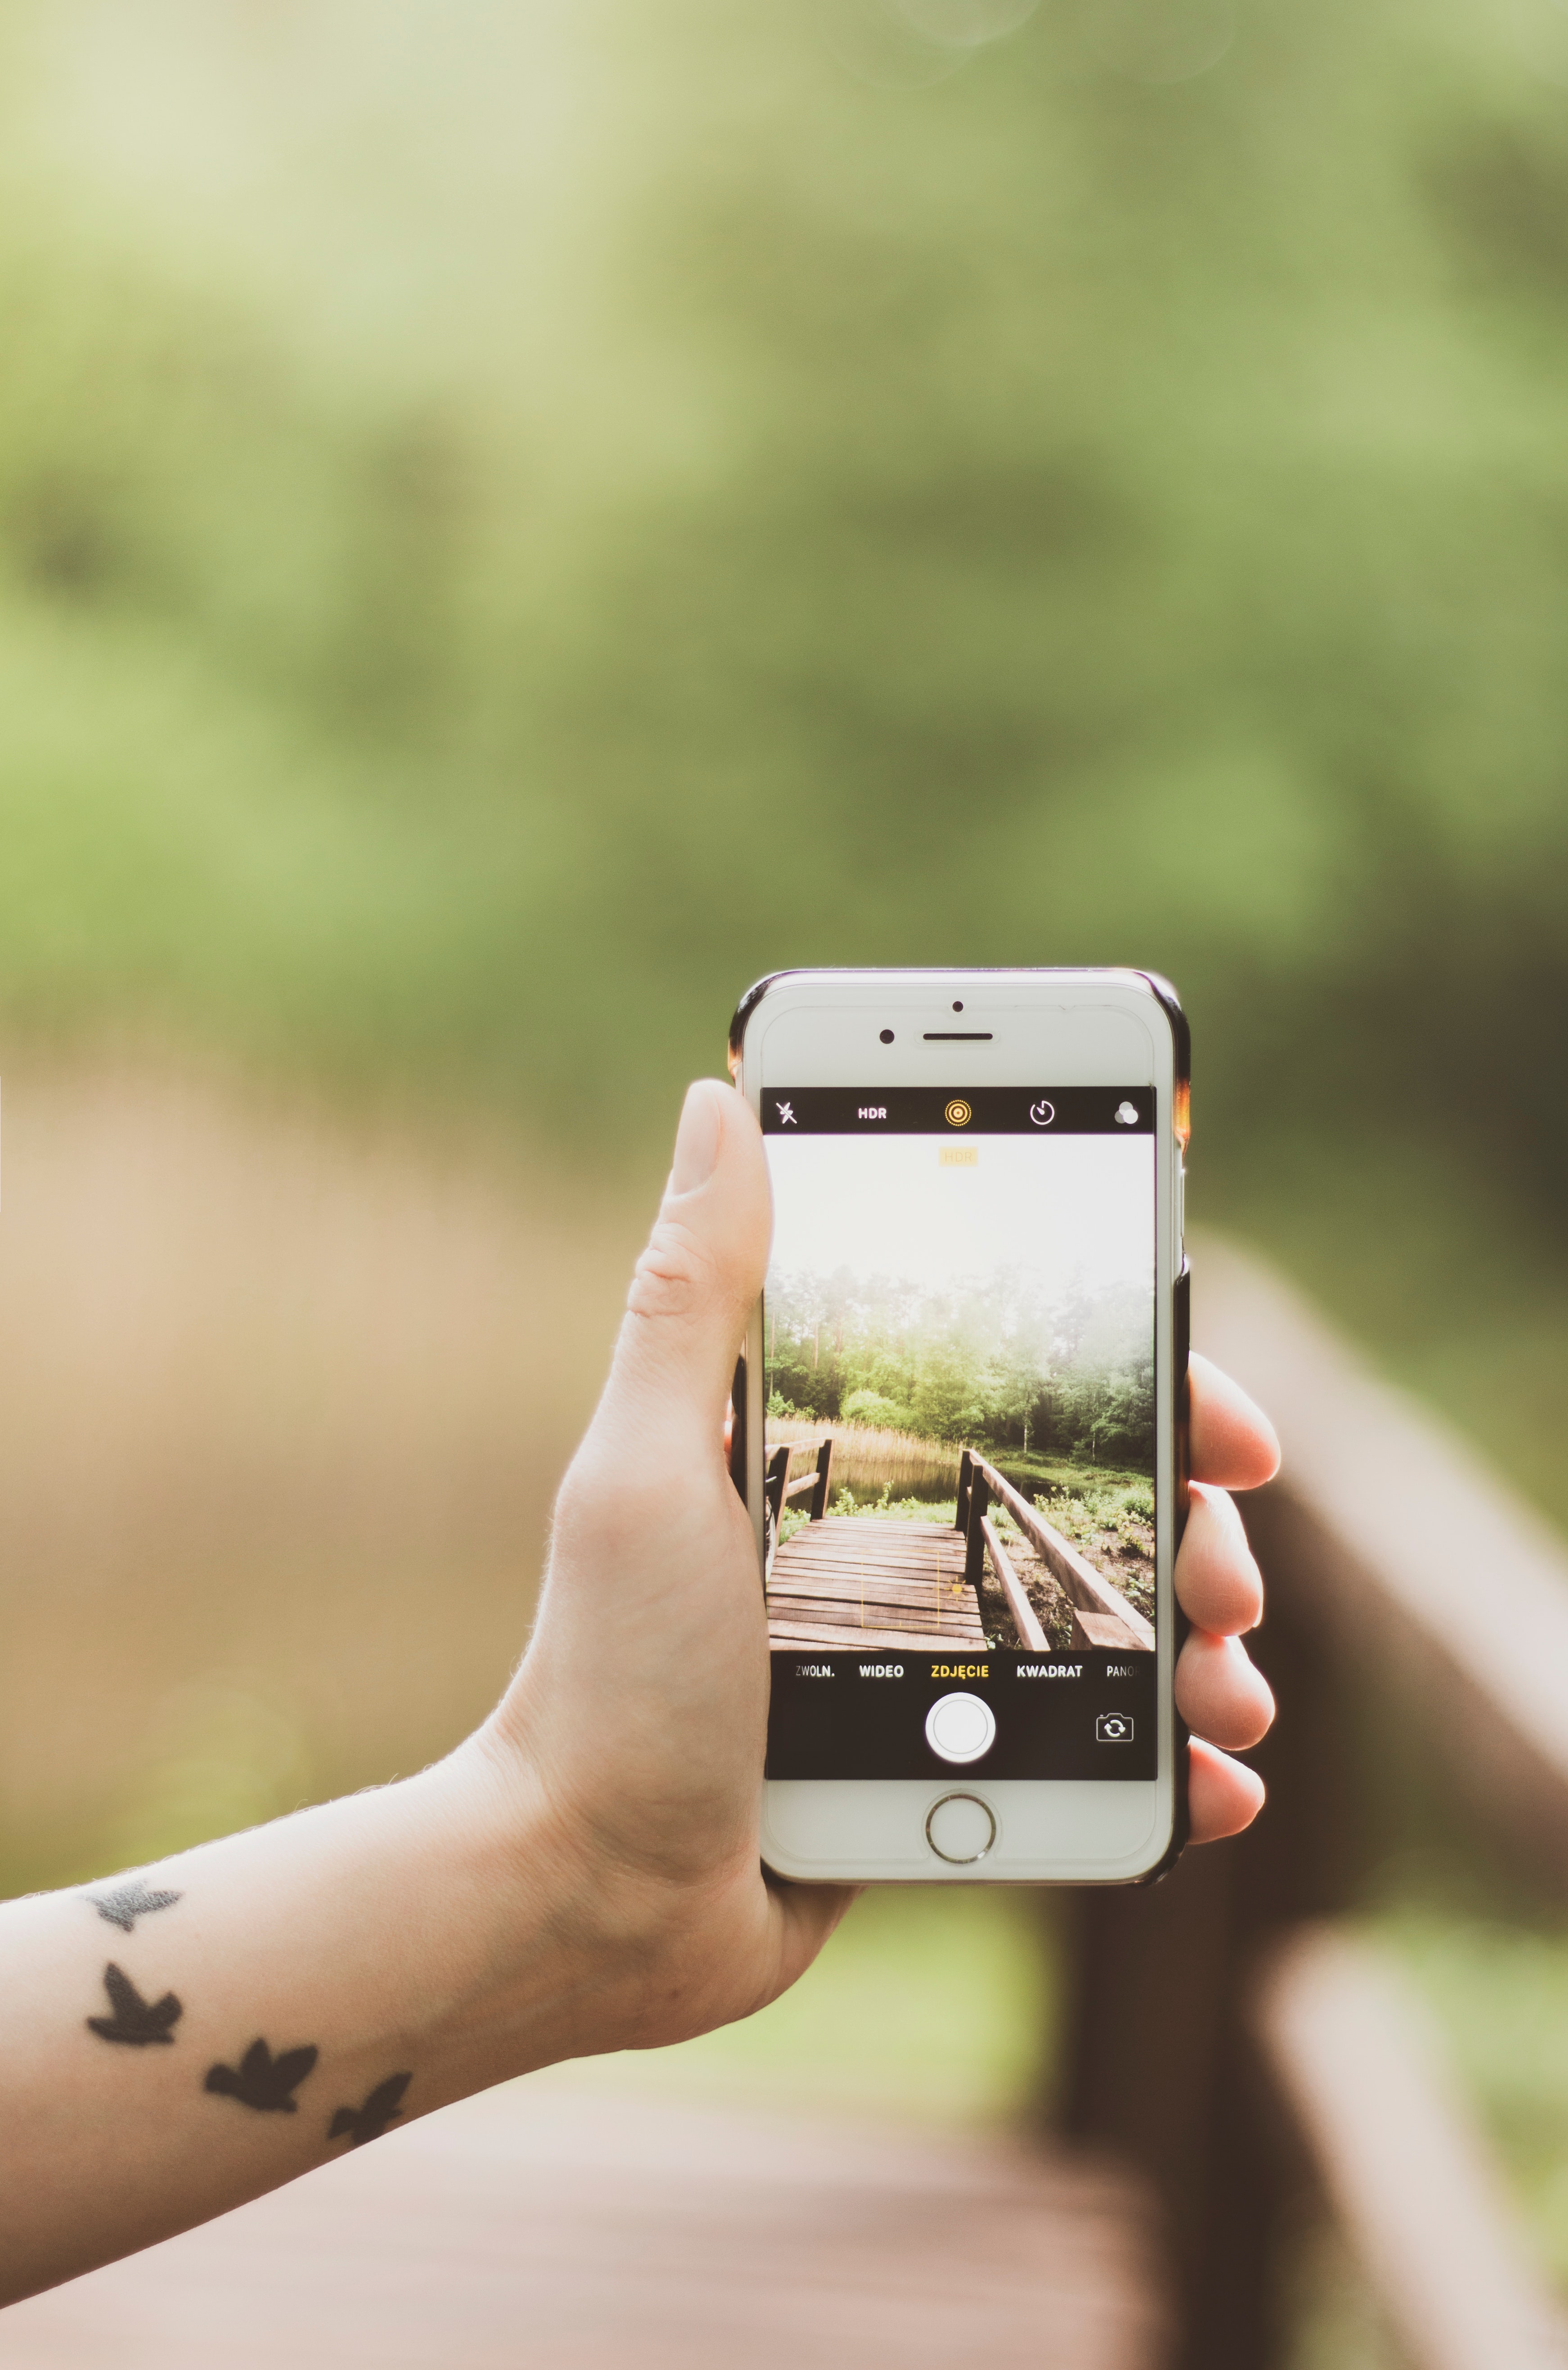
phone, photograph, gadget, smartphone, tree, mobile phone, electronic device, technology, portable communications device, hand, communication device, photography, finger, plant, wildflower, gesture, cellular network